Hyacinth Holland

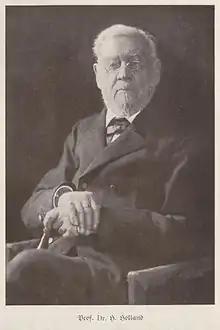

Hyacinth Holland (16 August 1827 – 16 January 1918) was a German art and literature historian.